Kosovo–Turkey relations

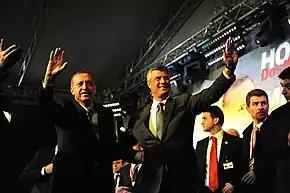
Recep Tayyip Erdoğan and Kosovar Prime Minister Hashim Thaçi in Prizren, Kosovo (2010)

From the 2000s onward, Turkey's involvement and leverage within a political and economic context was deepened in Kosovo and the wider Balkans, due to the endeavours of the ruling AKP party wanting closer relations with countries that have Ottoman heritage and geo-political relevancy. State relations of Kosovo with Turkey are friendly and close, due to the Albanian population of Turkey maintaining close links with Albanians of the Balkans and vice versa and also Turkey maintaining close socio-political, cultural, economic and military ties with Kosovo. Turkey has been supportive of Kosovar geopolitical interests within the Balkans. In the EU driven dialogue between Kosovo and Serbia, Turkey has officially supported the process to assist the region toward Euro-Atlantic integration.